Two's Company (British TV series)

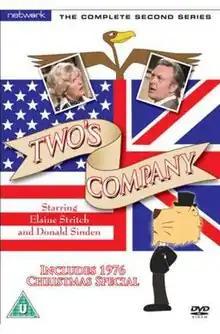
"Two's Company" DVD cover

Two's Company is a British television situation comedy series that ran from 1975 to 1979. Produced by London Weekend Television for the ITV Network, the programme starred Elaine Stritch and Donald Sinden.